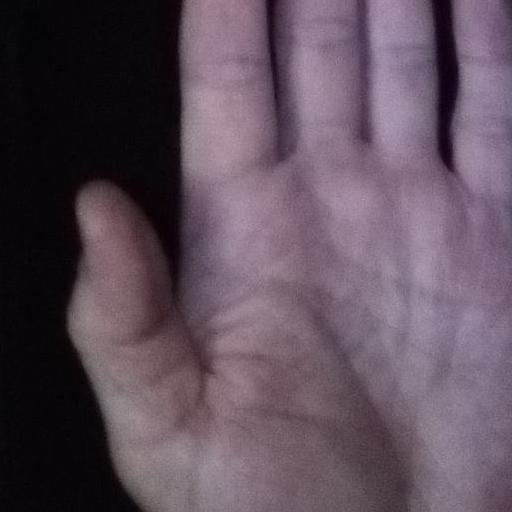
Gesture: stop